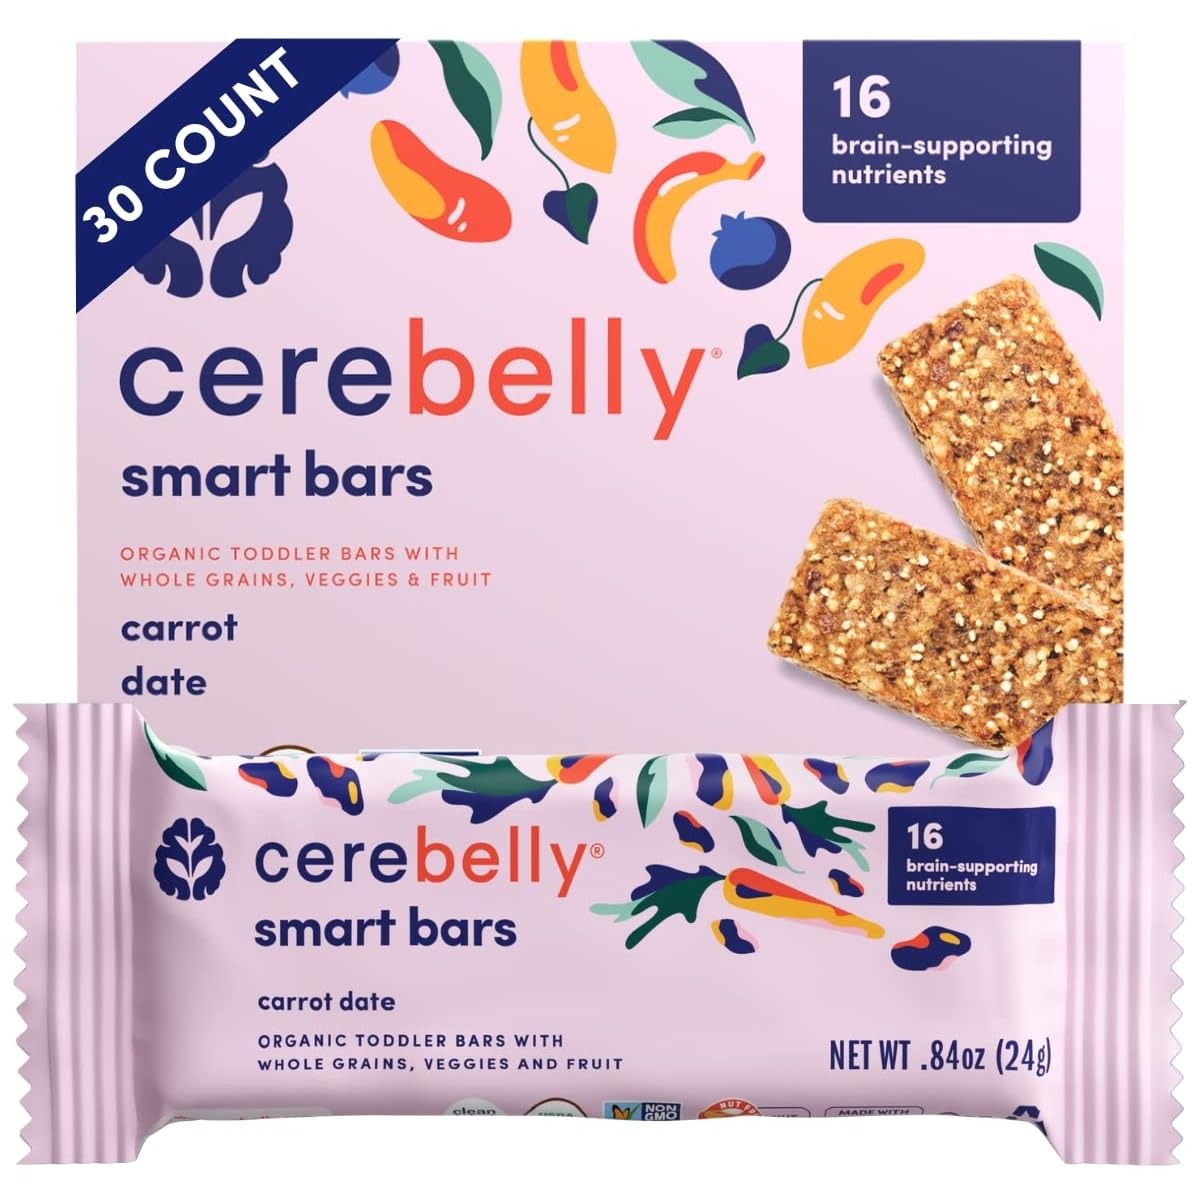
Item Name: Cerebelly Toddler Snack Bars | Organic Carrot Date Smart Bars | Healthy Snack for Kids | 16 Brain-supporting Nutrients, Gluten Free, Nut Free, No Added Sugar | Pack of 30
Bullet Point 1: SCIENCE BACKED NUTRITION: Our Smart Bars were created by a practicing neurosurgeon with her Stanford PhD in developmental neurobiology and mom-of-three. With tasty ingredients and science-backed nutrition, our bars are the best snack for your child’s growing brain.
Bullet Point 2: SUPPORTS COGNITIVE DEVELOPMENT: Our smart bars contain 16 key brain-supporting nutrients, including Zinc, Iron, and Vitamin C, for healthy cognitive development of the parietal lobe. The parietal lobe is responsible for memory retention, overall attention and the beginnings of number cognition and improved spatial awareness.
Bullet Point 3: CLEAN LABEL PROJECT PURITY AWARD WINNER: We’re raising the bar for baby food! After rigorous testing for harmful levels of contaminants, we are the first shelf-stable baby food to receive the Clean Label Project Purity Award by the Clean Label Project.
Bullet Point 4: ORGANIC INGREDIENTS: Crafted from whole foods, including organic Carrots and Dates, we’ve put a fresh and nutritious spin on snacks for toddlers. Veggie-first and no added sugar, our organic Carrot Date Smart Bars give your toddler what their brain and body needs, right from the start.
Bullet Point 5: MADE WITH GLUTEN FREE INGREDIENTS: Give your toddler the nourishment they need to grow healthy and strong with our Carrot Date Smart Bars. Little brains everywhere can enjoy our snack bars as they are made with gluten-free ingredients, BPA-free, non-GMO, organic, dairy-free, nut-free, and 100% plant derived.
Product Description: Crafted from whole-foods, Cerebelly uses organic ingredients, with a focus on vegetables. Cerebelly was the first shelf stable baby food to be awarded the Clean Label Project Purity Award (awarded by the Clean Label Project in 2021), a certification that tests for harmful levels of contaminants including heavy metals, chemicals, plastics and other toxins. Our Smart Bars were created by our founder, a practicing neurosurgeon, Stanford PhD in developmental neurobiology and mom-of-three. With tasty ingredients and science-backed nutrition, our bars are the best snack for your child’s growing brain.
Value: 25.2
Unit: Ounce

Price: 5.49